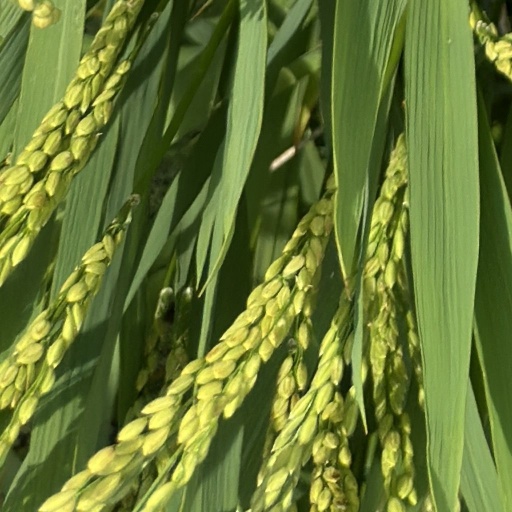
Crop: rice